Solar power in China

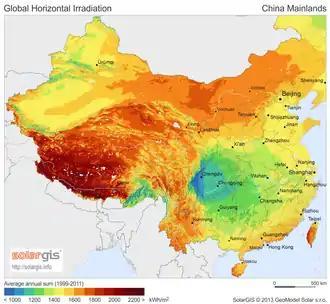
China's solar potential

China is the largest market in the world for both photovoltaics (PV) and solar thermal energy. Its PV capacity crossed 1,000 gigawatt (one terawatt, 1 TW) in May 2025. By June 2025, China's PV capacity crossed 1,100 gigawatt.